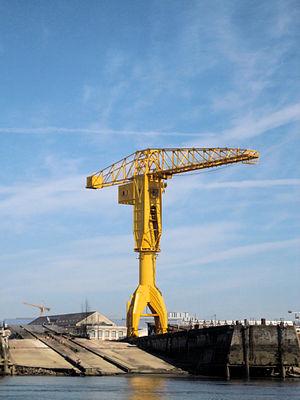
L'affaire Steve Maia Caniço est une affaire judiciaire française liée à la disparition puis à la mort de Steve Maia Caniço.
Les grues Titan sont deux grues aujourd'hui désaffectées situées sur la pointe ouest de l'île de Nantes, conservées en témoignage du passé industriel de Nantes. La grue jaune, appartenant jadis aux chantiers navals Dubigeon, et la grue grise, au Port autonome de Nantes-Saint-Nazaire, sont aujourd'hui la propriété de la ville de Nantes. Elles sont classées monuments historiques.
Joseph Paris est le nom d'une entreprise nantaise d'ouvrages métalliques et mécaniques qui porte le nom de son fondateur, Joseph Paris.
Nantes a été présentée en 2004 comme « la ville la plus agréable d'Europe » par le magazine Time, pour ses espaces verts et sa qualité de vie. Selon le magazine, elle a su attirer de nouveaux habitants par son dynamisme, sa culture et sa créativité. Nantes obtient pour l'année 2013 le titre de « capitale verte européenne ».